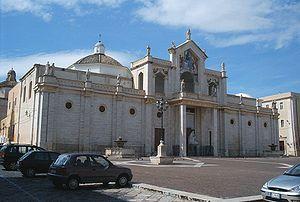
La liste suivante recense les cathédrales en Italie.
La cathédrale de Manfredonia est la cathédrale catholique romaine de la ville italienne de Manfredonia, dans la province de Foggia dans la région des Pouilles. Elle est dédiée à San Lorenzo Maiorano, un des saints patrons de la ville. Elle est le siège de l'archidiocèse de Manfredonia-Vieste-San Giovanni Rotondo.